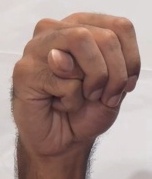
ASL sign: M